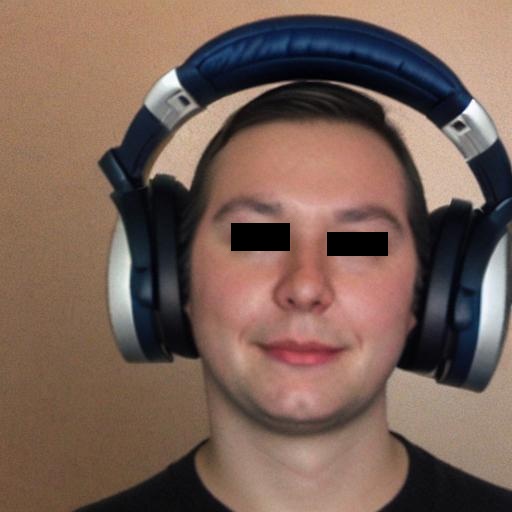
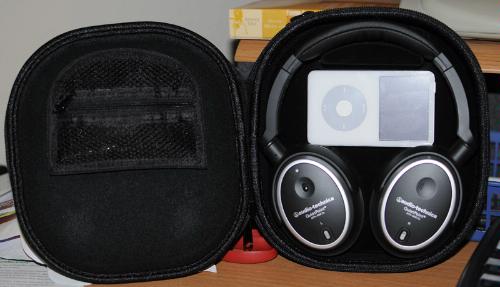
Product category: headphones
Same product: no